Lydia Clarke

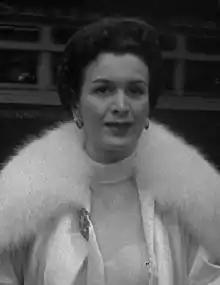
Clarke in 1958

Lydia Marie Clarke Heston (April 14, 1923 – September 3, 2018) was an American actress and photographer. She was the wife of actor Charlton Heston.